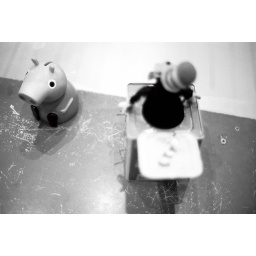
The cat in the hat and Mr pig money box, Ariel bookshop.